Ebenezer M. Chamberlain

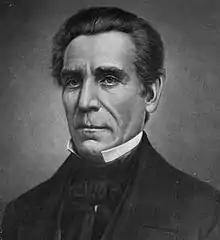
E. M. Chamberlain, Congressman from Indiana

Ebenezer Mattoon Chamberlain (August 20, 1805 – March 14, 1861) was an American lawyer and politician who served one term as a U.S. Representative from Indiana 1853 to 1855.